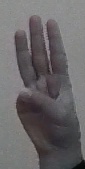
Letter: thaa